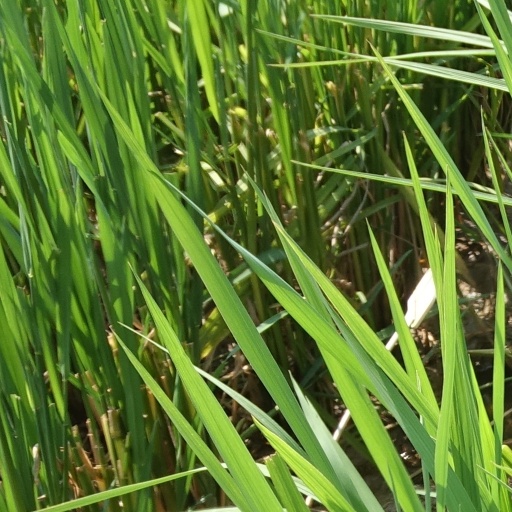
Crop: rice